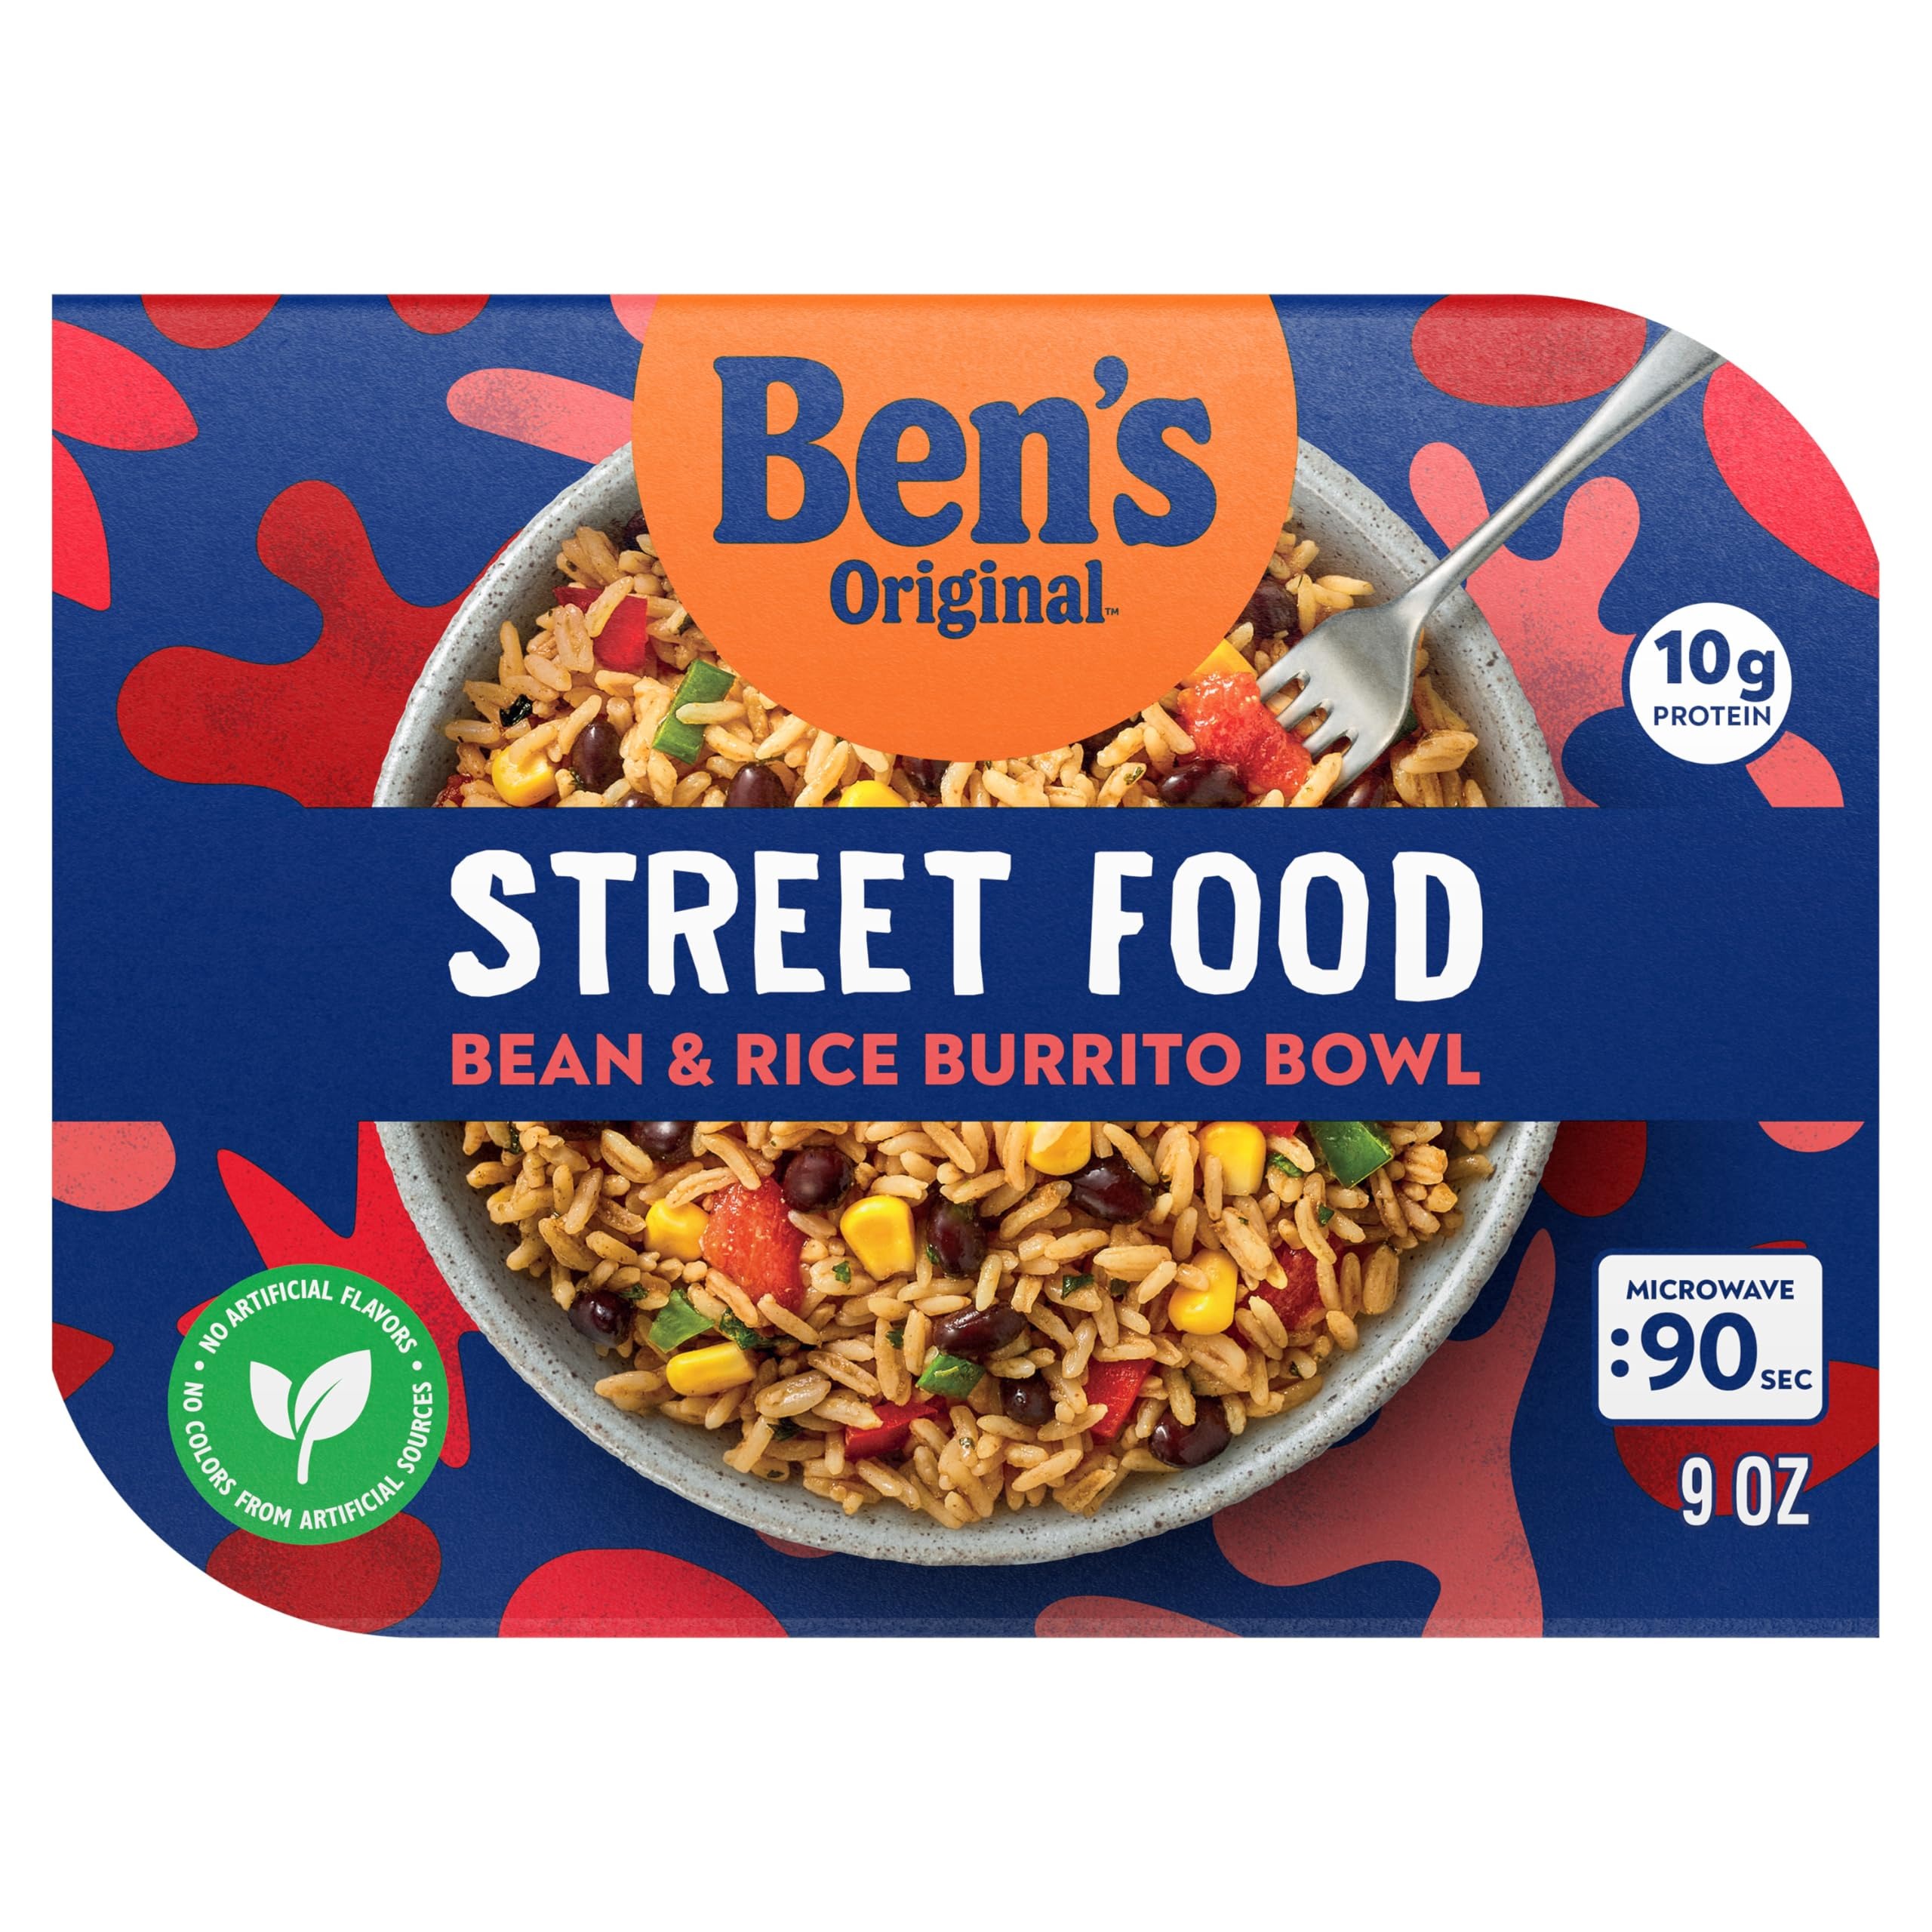
Item Name: BEN'S ORIGINAL Street Food Bean & Rice Burrito Bowl, Prepared Entrée, Microwave in 90 Seconds, 9 oz​
Bullet Point 1: PACKED WITH THE GOOD STUFF: Crafted with carefully chosen ingredients, including corn, black beans, poblano peppers, and tomatoes
Bullet Point 2: A GO-TO PREPARED ENTRÉE: Great on any occasion, for an instant lunch, a quick dinner, or to pack for the office – no refrigeration needed
Bullet Point 3: PACKED WITH NUTRIENTS: This vegetarian and gluten free rice dish contains 10g of protein, 9g of fiber, and has no artificial flavors and no colors from artificial sources
Bullet Point 4: MICROWAVE IN 90 SECONDS: Just heat and serve – explore the additional Street Food flavors to give your tastebuds what they crave
Value: 9.0
Unit: Ounce

Price: 3.48